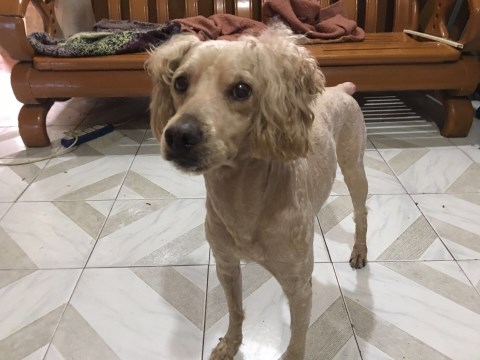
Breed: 2925-n000114-toy_poodle